Toner (printing)

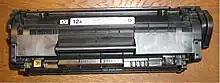
The toner cartridge is a kind of toner container, that is also a consumable component of the printer.

The toner container can be a simple pack, for toner storage and transportation, or further, a consumable component of the printer. The most common way to consume toner is with a toner cartridge (or "laser toner"), as an office supply of a laser printer or photocopier.